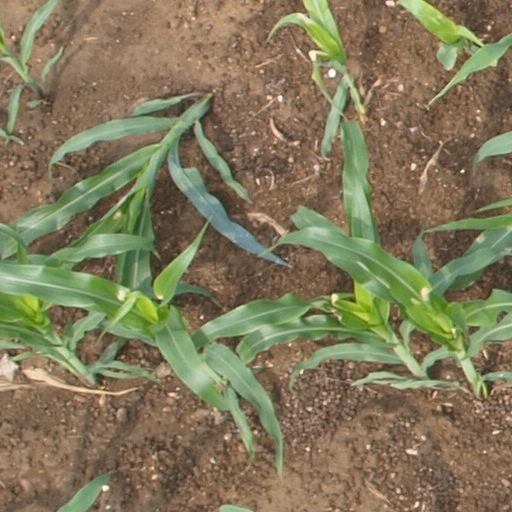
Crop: maize; corn